Hunt Downing House

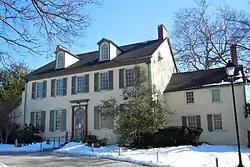
Hunt Downing House, February 2011

The Hunt Downing House, also known as Arrandale, is an historic home which is located in West Whiteland Township, Chester County, Pennsylvania.